Roman funerary practices

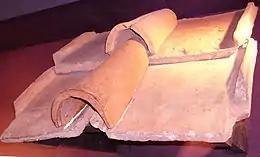
Example of imbrex and tegula flanged roof tiles that were used in "Cappuccina" roofed pit graves. The curved tile is the "imbrex".

A likely majority of Romans (Hopkins, 1981, calculates 80–90%) spent their entire lives in rural poverty, working on farms and villa estates as tenants, free labourers or slaves. Wealthy landowners used the income from their farms to support town houses, military and political careers, and a lifestyle of cultured leisure ("otium"). While some affected to despise money, farming was represented as an entirely appropriate, intrinsically noble occupation. By the 2nd century BC, the monumental tombs of aristocrats were a part of the rural and suburban villa landscape, surrounded by tombs of lesser family members, outnumbered by the humbler tombs of the bailiffs, commoner-tenants, and slaves who ran the place. Far from the main roads between towns and cities, the graves of field-workers occupied poor ground not worth the planting or grazing; landowners could offer burial space on their own property for whoever they wished, and wherever they pleased; graves were sacred no matter where. In his capacity as a land surveyor, Siculus Flaccus found that grave markers at the edge of estates were easily mistaken for boundary markers ("cippi"). Many of the elite chose burial among their ancestors at the family farm and villa, until the emperor Marcus Aurelius banned the practice in an effort to limit the spread of the Antonine Plague (165 to 180 AD). The ban remained in place until at least the 4th century. Heirs might be obliged by the terms of their inheritance to keep their inheritance whole, not sell it piecemeal, and to keep the family name alive; this could be done by leaving the property to freedmen, who adopted the name of the master who freed them. Whoever inherited or bought a property automatically acquired its graves, monuments and resident deities, including its "dii Manes" and Lares, who were closely associated – at least in popular opinion – with ancestor cult. If the family villa had to be sold, it was not unusual for the contract of sale to maintain the vendor's traditional rights of access to their family tombs, so that they could continue to observe their ancestral and commemorative rites and duties.